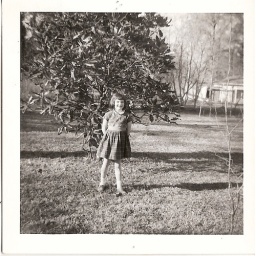
my mom in front of the tree at my mamaw's house